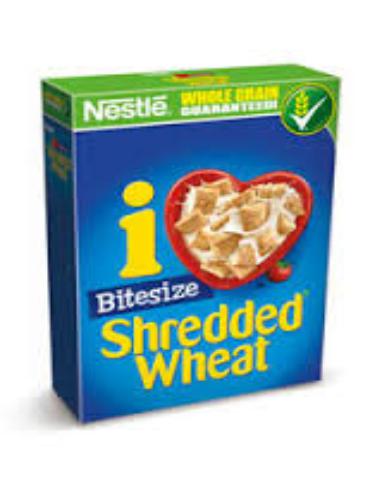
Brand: Honey Nut Shredded Wheat
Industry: Food